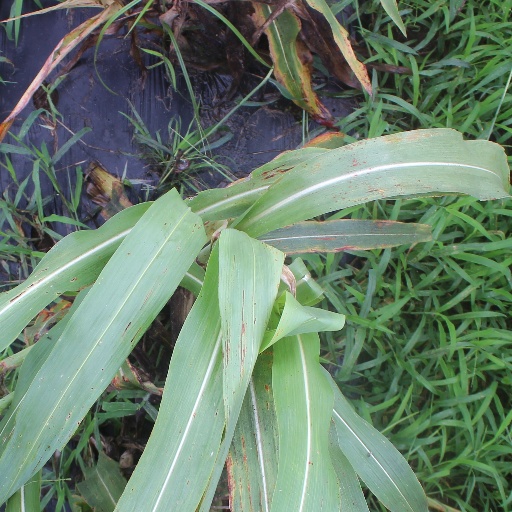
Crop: sorghum